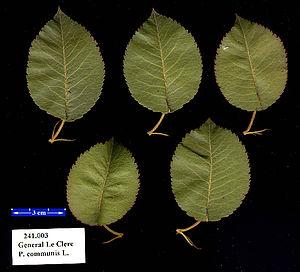
General Leclerc-pyr-leaves.
La Général Leclerc est une variété de poire.